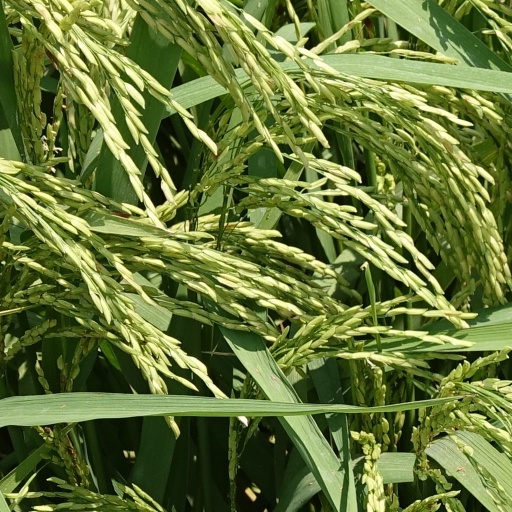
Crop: rice